Røyrvik Church

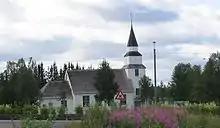
View of the church

Røyrvik Church is a parish church of the Church of Norway in Røyrvik Municipality in Trøndelag county, Norway. It is located in the village of Røyrvik. It is the church for the Røyrvik parish which is part of the Namdal prosti (deanery) in the Diocese of Nidaros. The white, wooden church was built in a long church style in 1901 using plans drawn up by the architect Olaf Jarl Alstad. The church seats about 180 people.